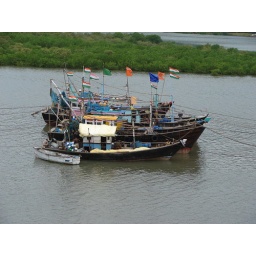
A decorated boat standing under Anjarle bridge